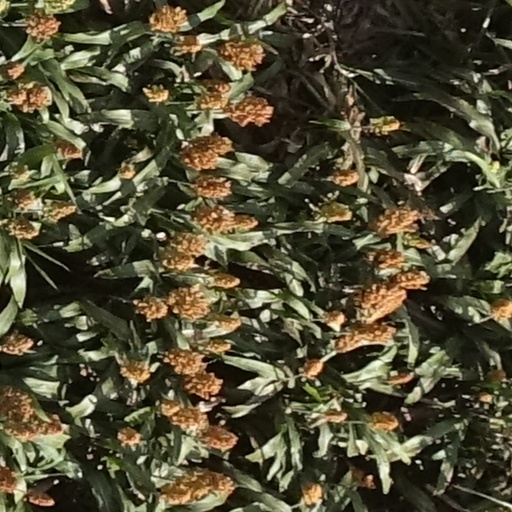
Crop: sorghum